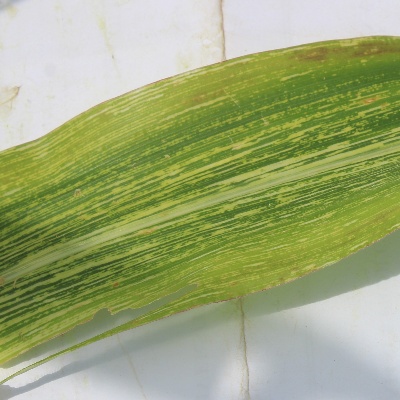
Crop: Maize
Condition: streak virus